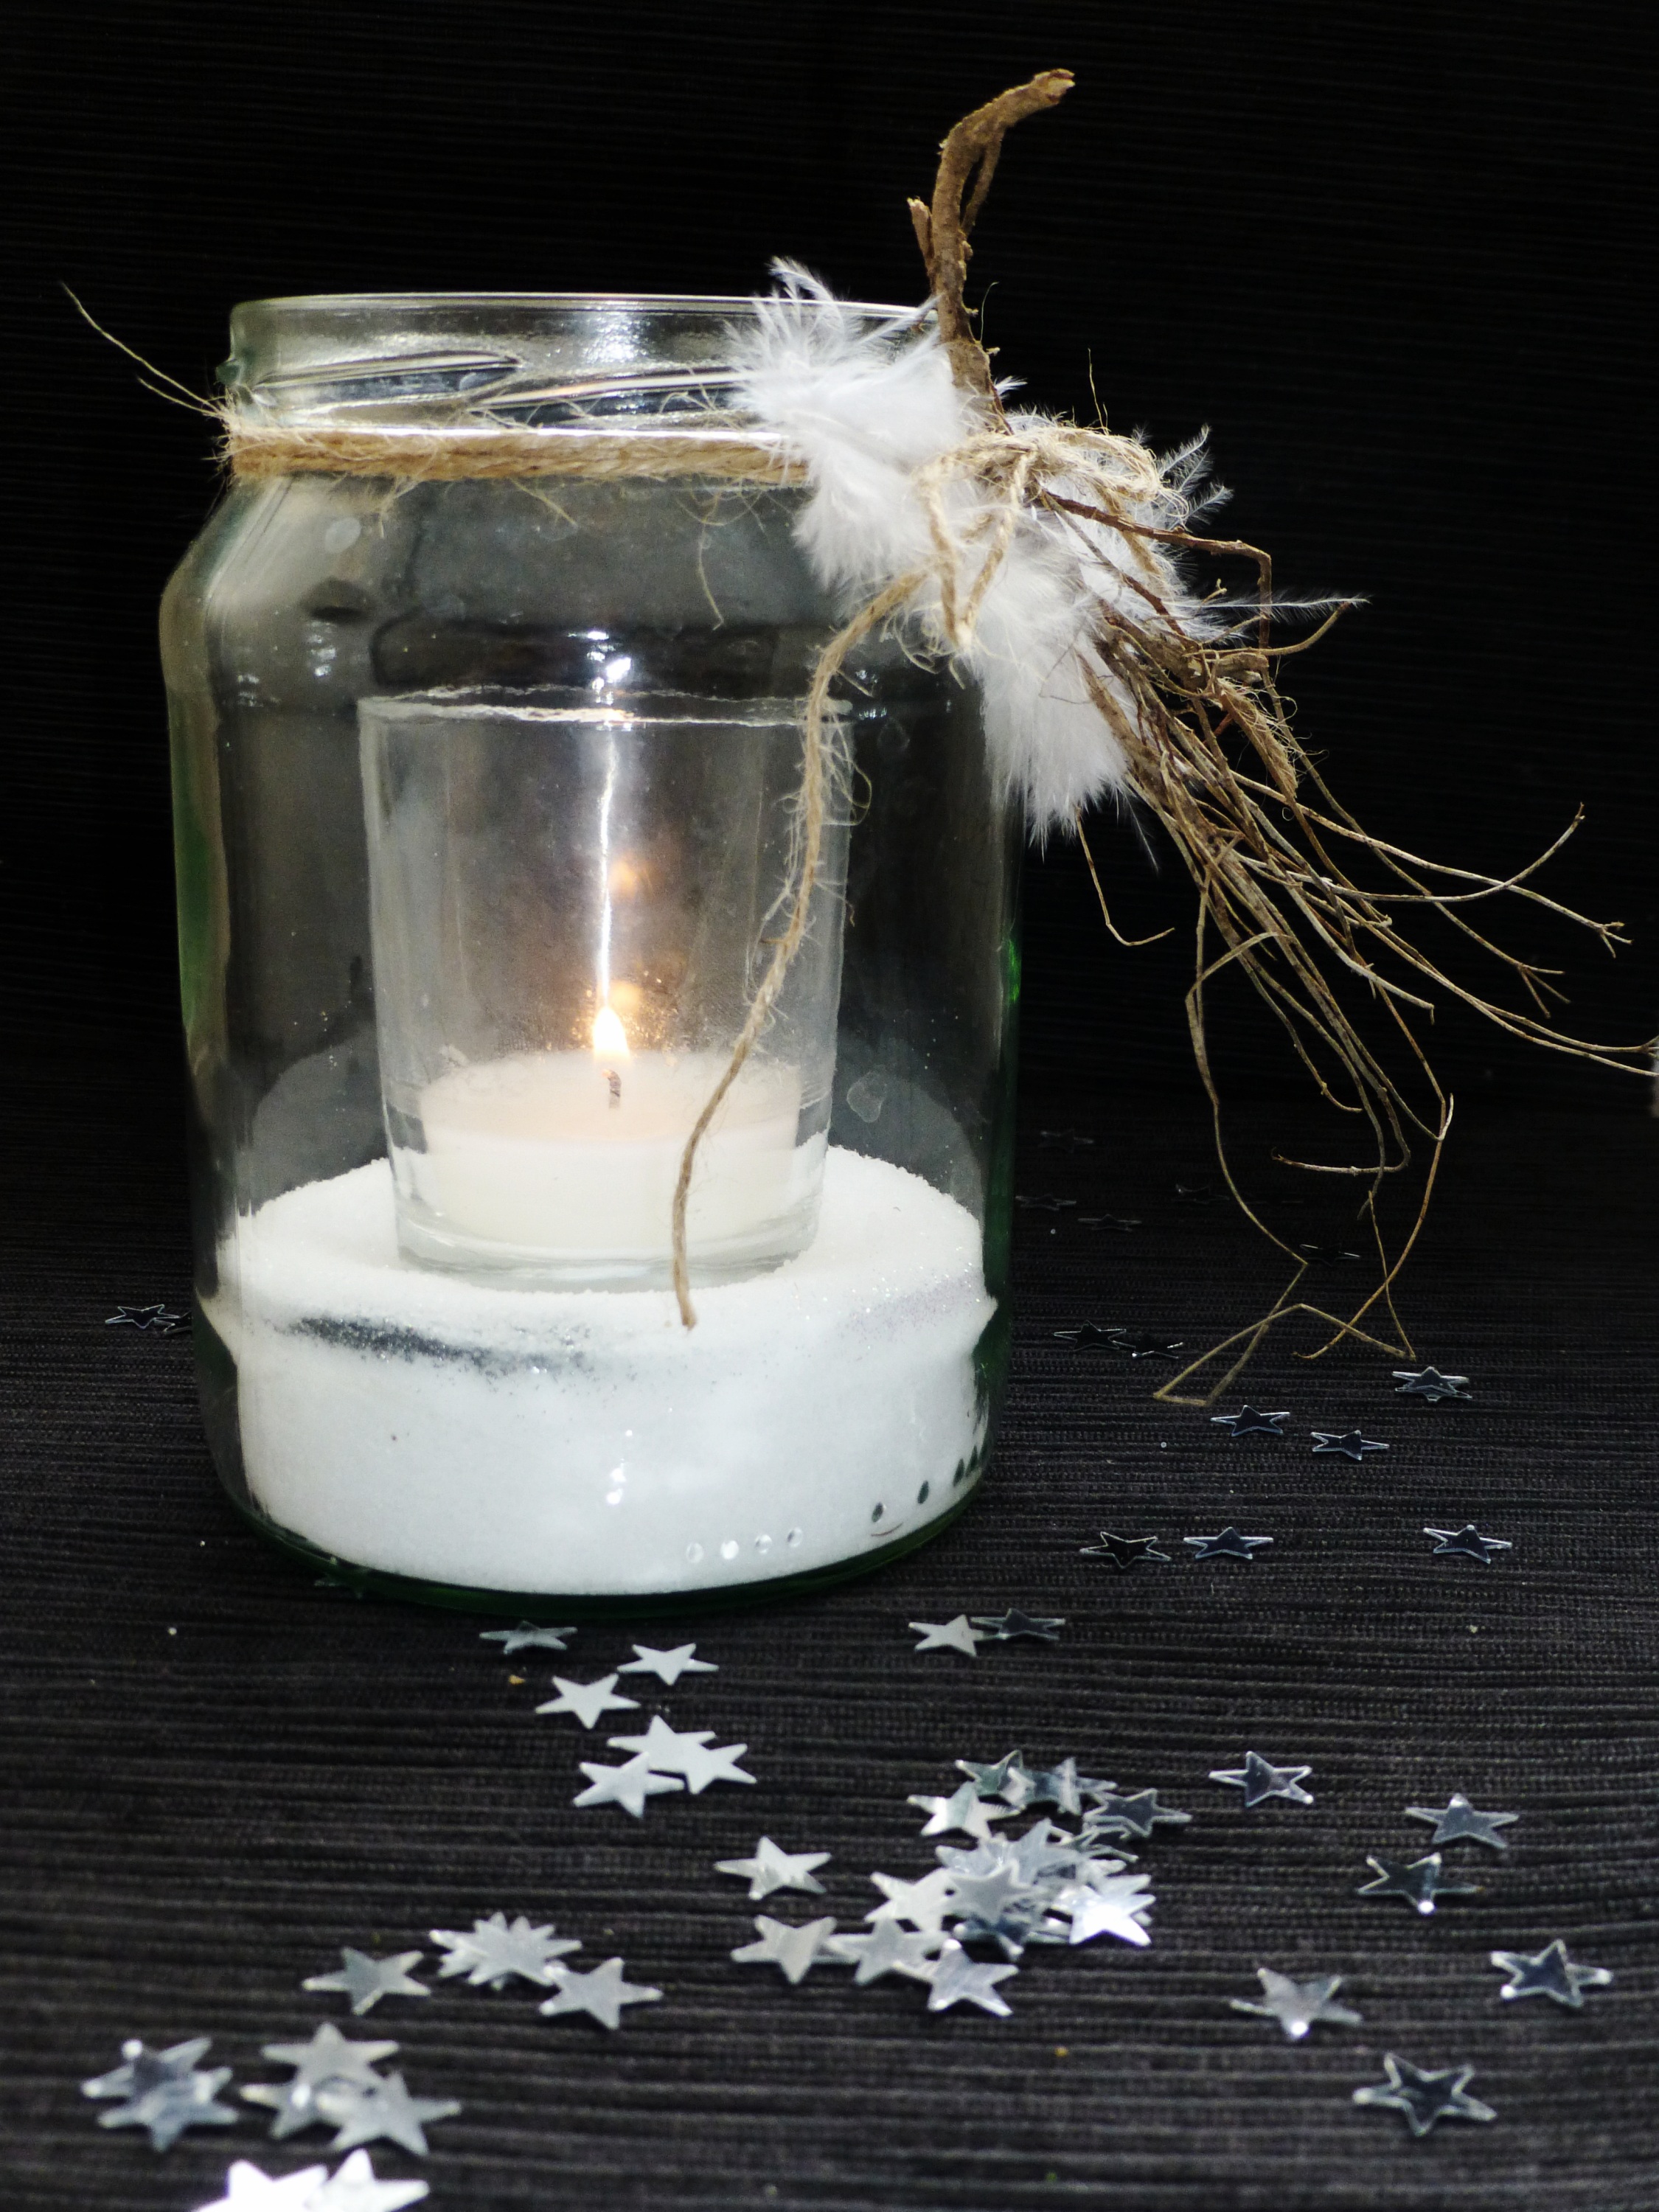
light, glass, decoration, food, lantern, candle, lighting, deco, lanterns, mood, windlight, new year's eve, glass christmas